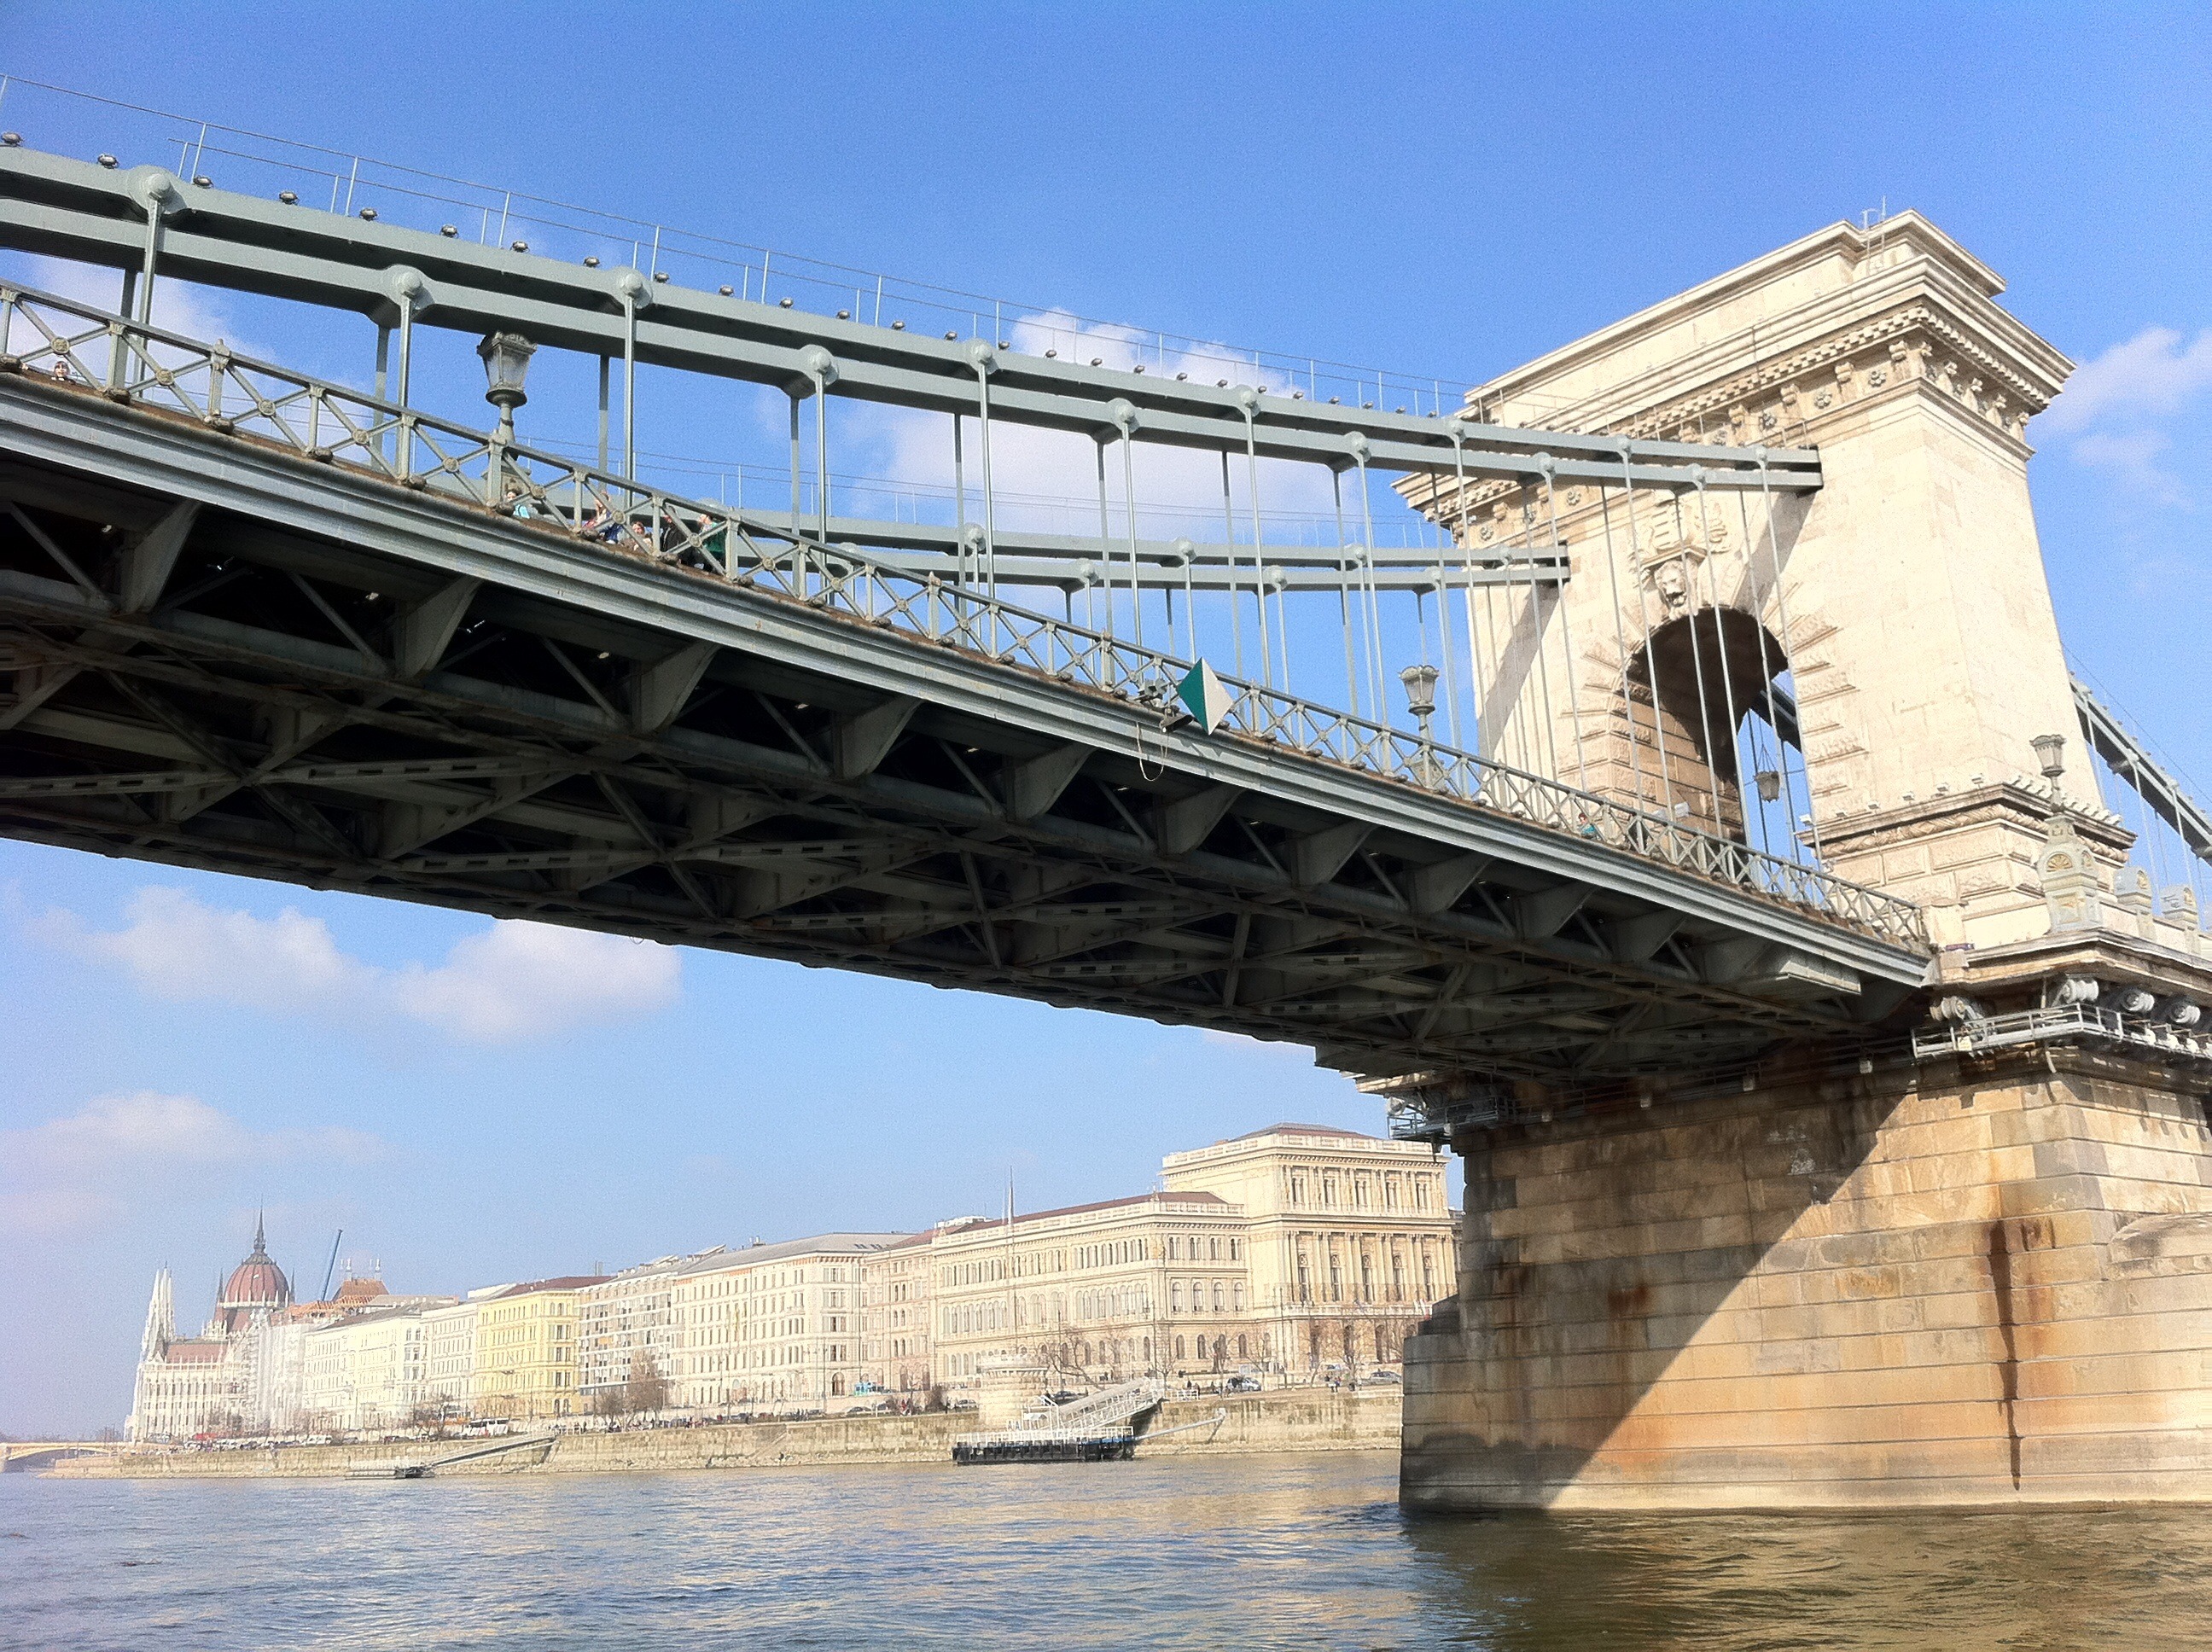
architecture, bridge, river, overpass, landmark, budapest, cable stayed bridge, arch bridge, truss bridge, cantilever bridge, nonbuilding structure, girder bridge